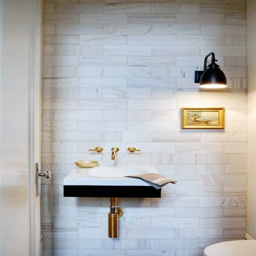
look we love : gold fixtures in the bathroom